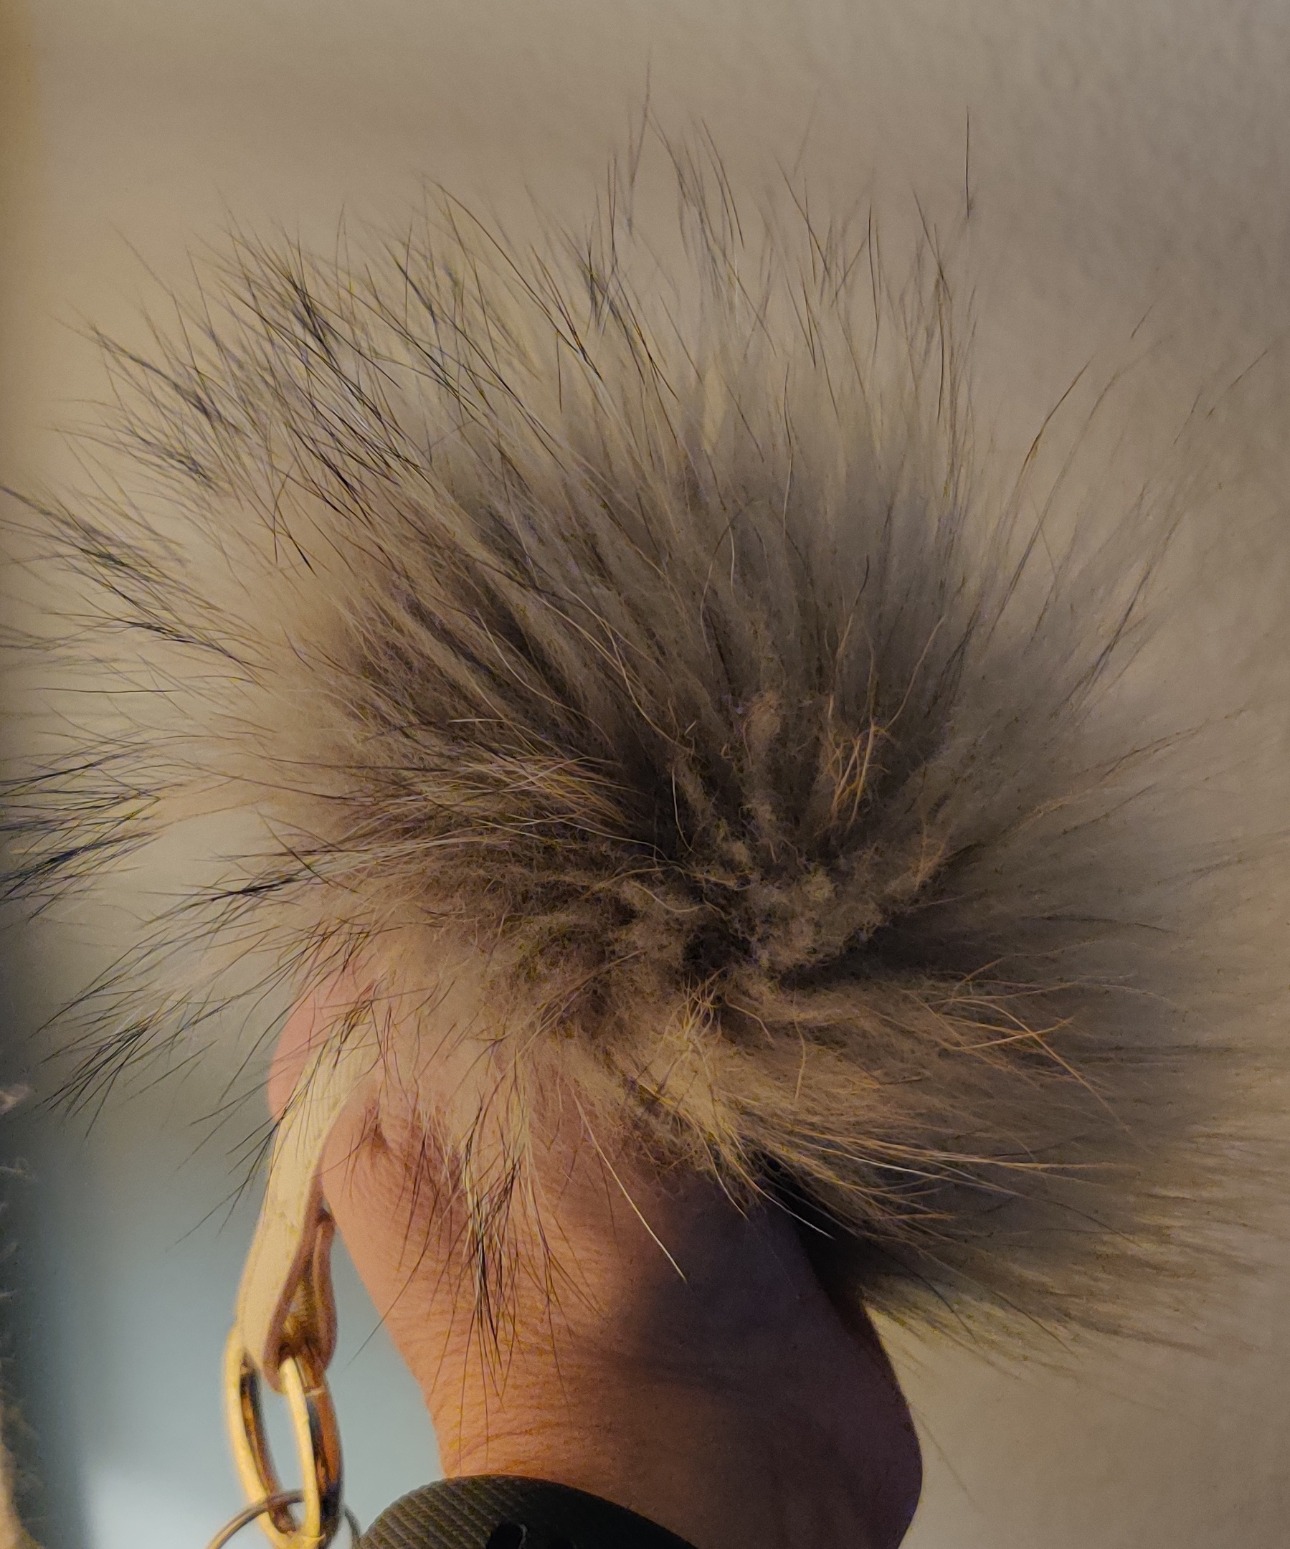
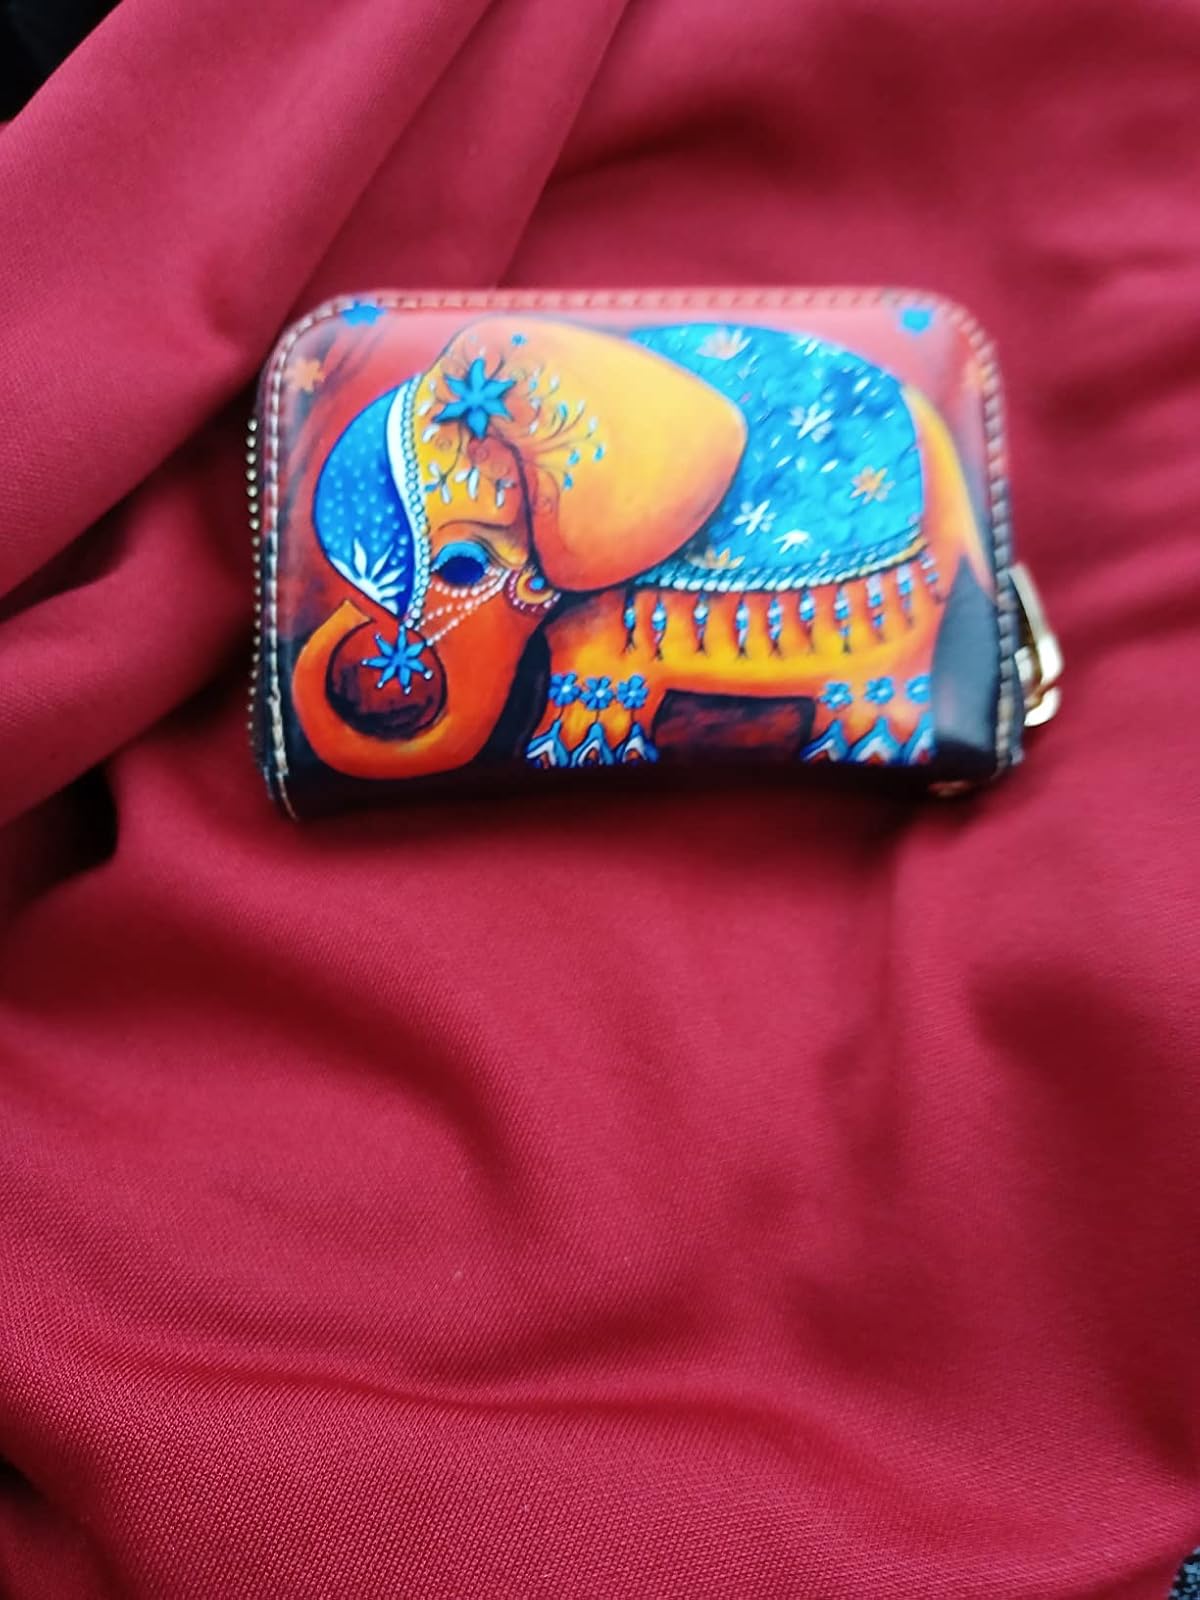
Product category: accessories_keychain
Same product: no